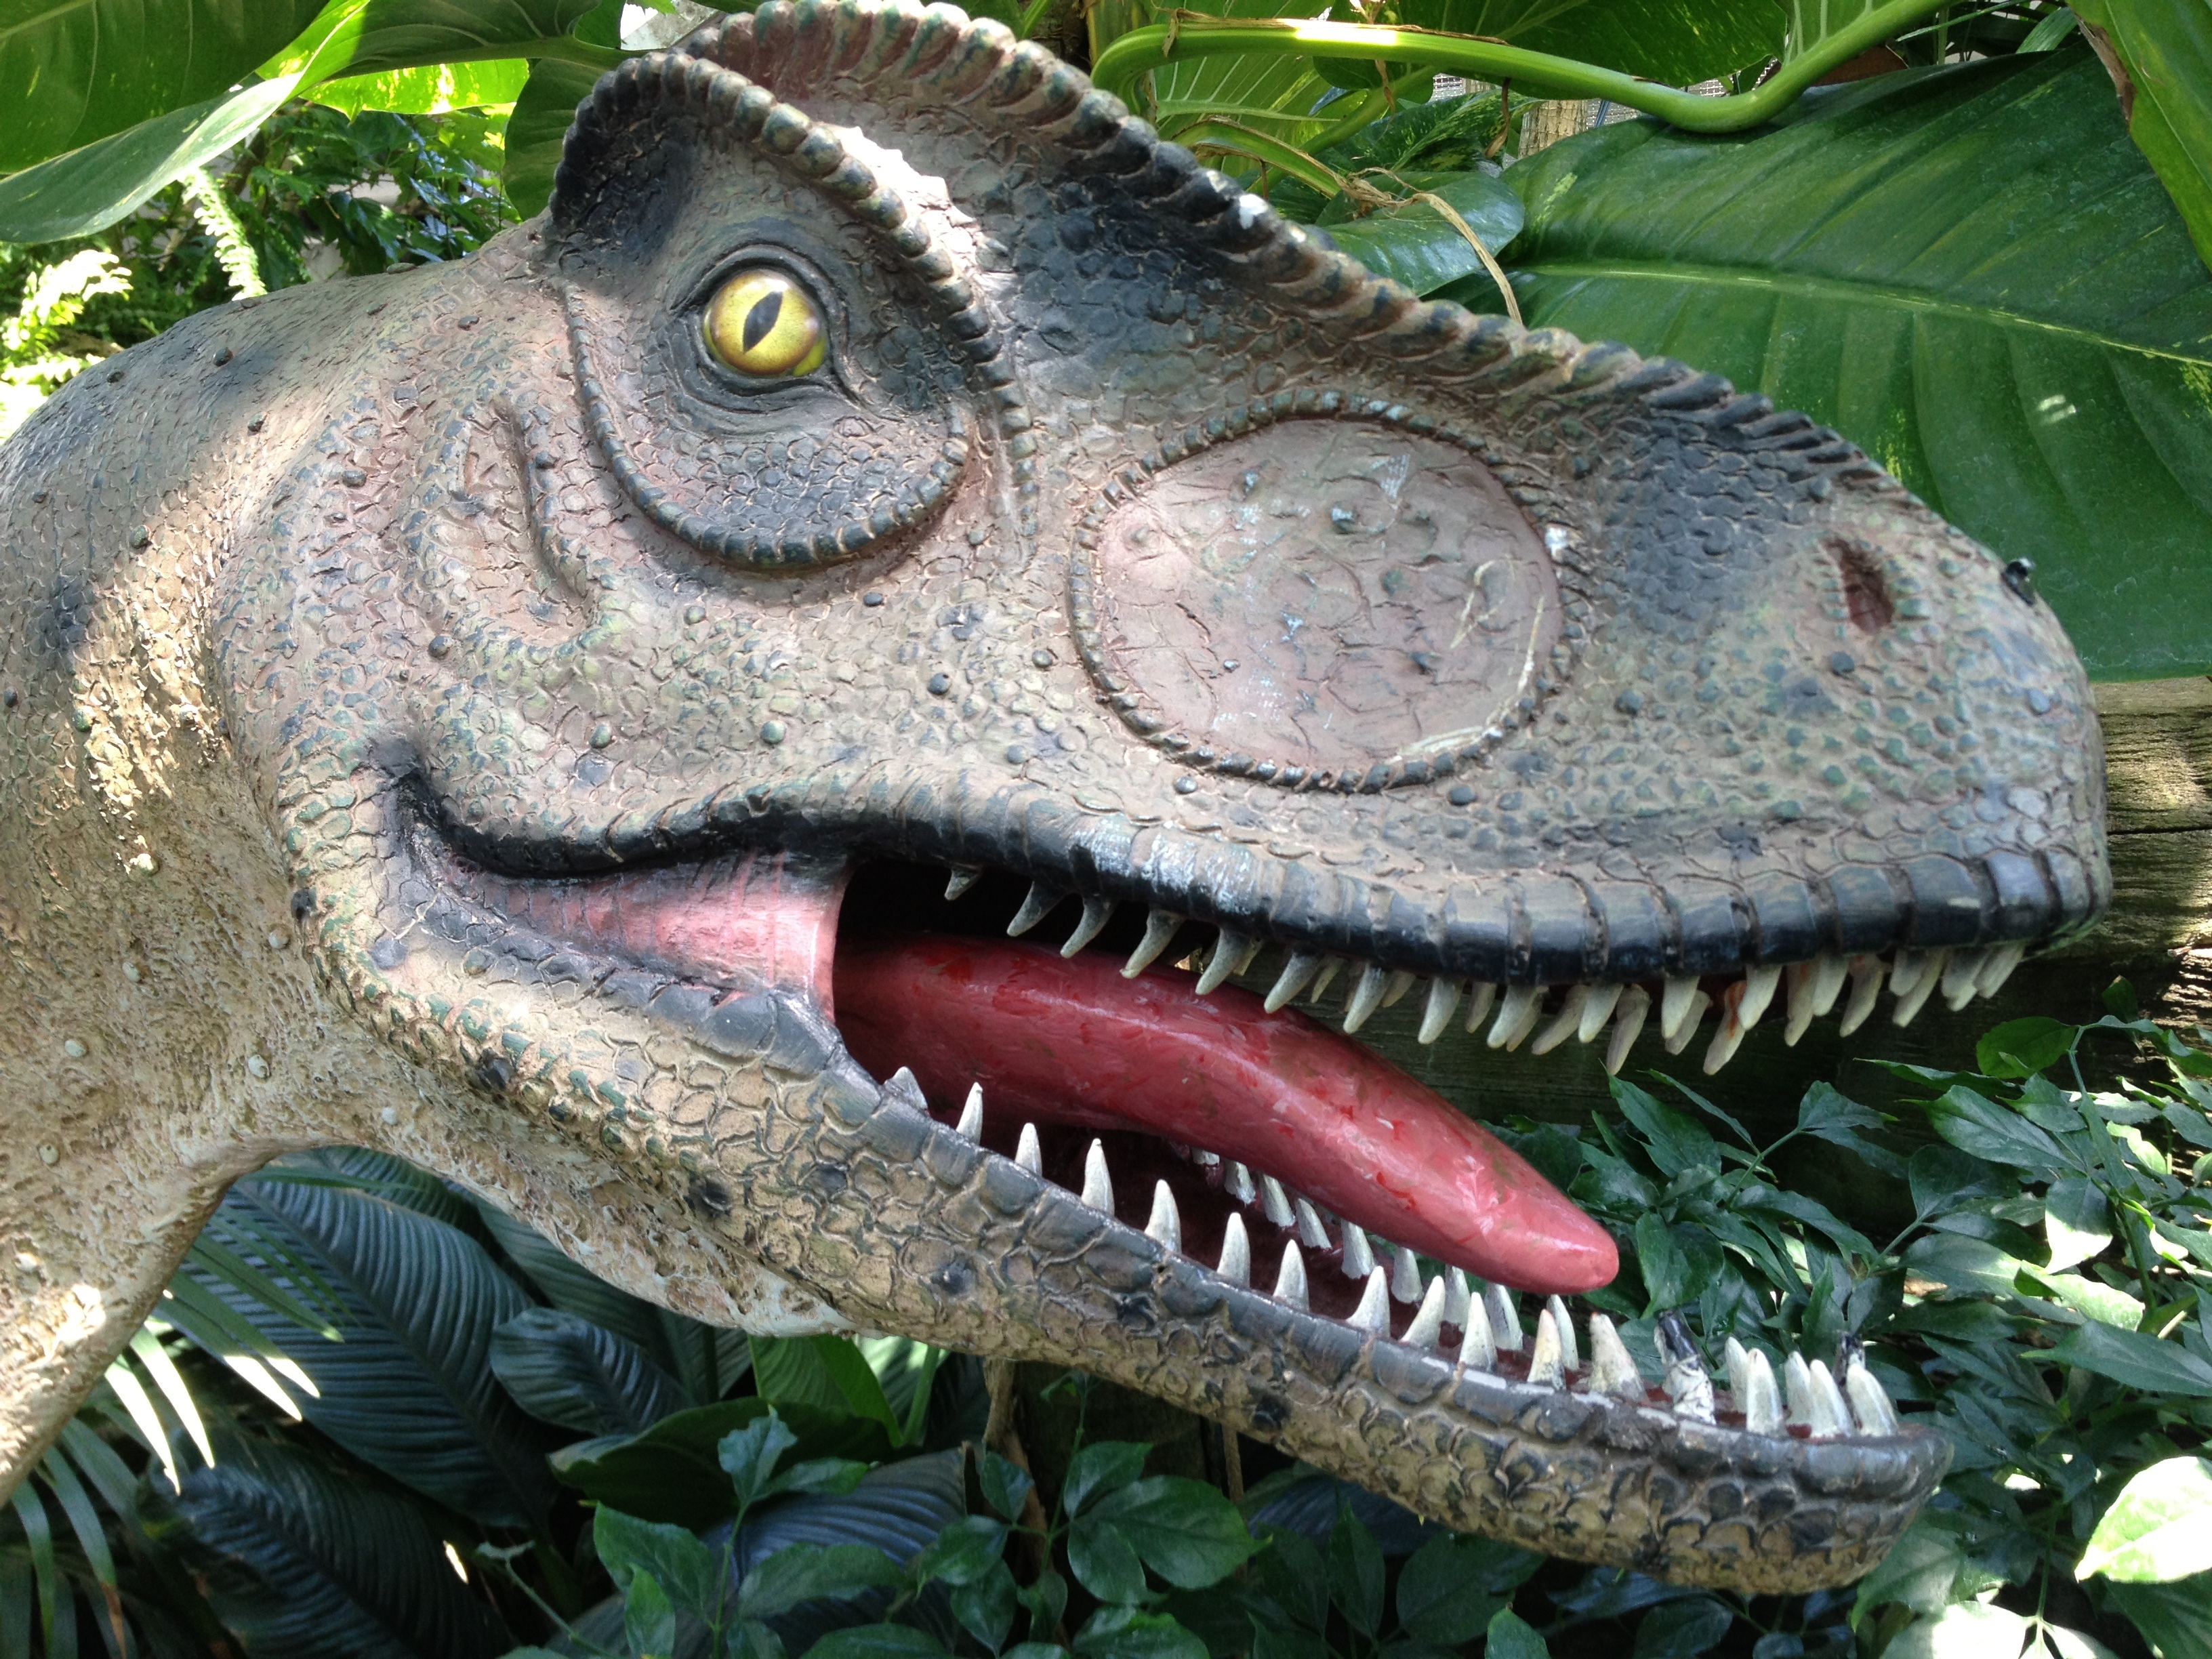
jungle, predator, fauna, head, teeth, dinosaur, carnivore, prehistoric, paleontology, tyrannosaurus, dino, t rex, velociraptor